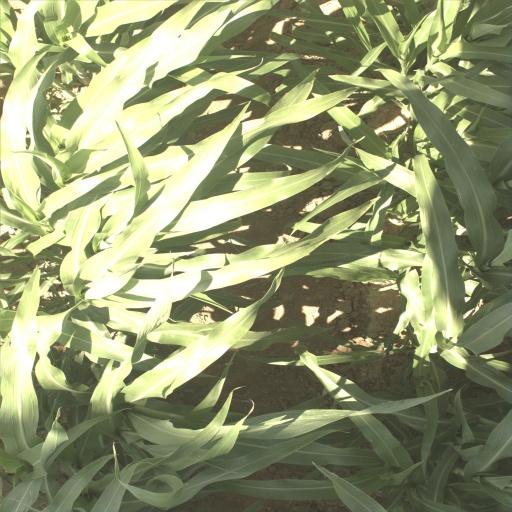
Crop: sorghum